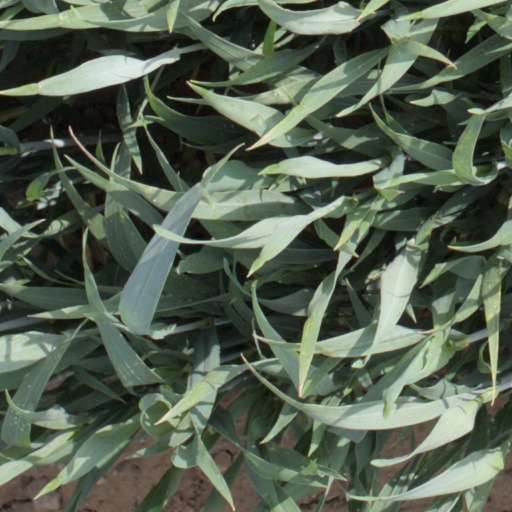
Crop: wheat